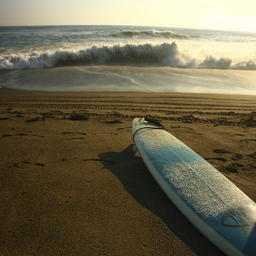
A lone surfboard at the end of the day with the white capped waves rolling in.
A white surfboard sitting on top of a beach.
A surf board is on the sand near the waves.
A view of a surf board in front of an ocean.
A surfboard sits on the sand by the beach with crashing waves.